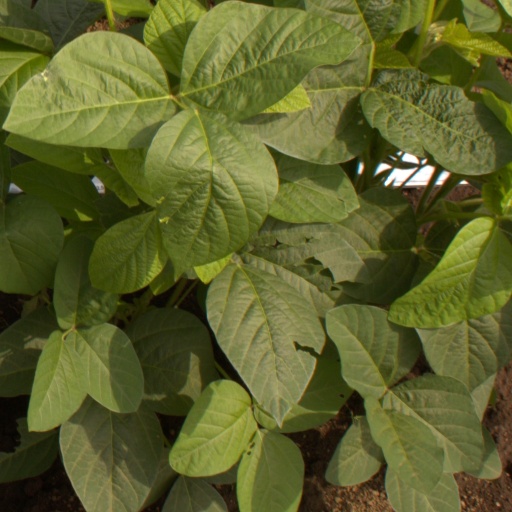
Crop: soybean